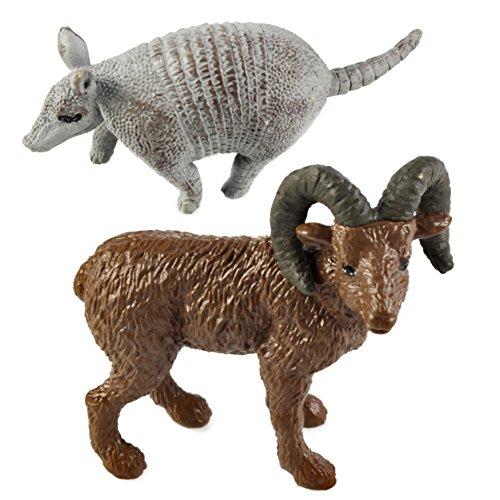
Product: Safari Ltd Desert TOOB, Pack of 11
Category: Toys & Games | Toy Figures & Playsets | Action Figures
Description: TOOB SPECIFICATIONS – This Safari TOOB contains 12 figures.
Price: $10.33
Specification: ProductDimensions:2x2x13inches|ItemWeight:4ounces|ShippingWeight:4ounces(Viewshippingratesandpolicies)|DomesticShipping:ItemcanbeshippedwithinU.S.|InternationalShipping:ThisitemcanbeshippedtoselectcountriesoutsideoftheU.S.LearnMore|ASIN:B000RPZV3E|Itemmodelnumber:682504|Manufacturerrecommendedage:3yearsandup